All Is Love

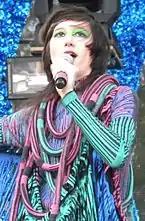
Karen O

Critical reception for "All Is Love" was positive. Heather Phares of Allmusic called it "a rainbow of youthful expression" and marked it as one of the best tracks on the soundtrack. Nate Chinen of "The New York Times" found the song "a summery pleasure". Andrew Gensler of "" described "All Is Love" as an "ebullient leadoff" and an "infectious singalong anthem". Mikael Wood of the "Los Angeles Times" wrote that "Karen O proves she's capable of still more, floating her ethereal vocals over charmingly ramshackle folk-pop arrangements" and that her "unique singing defines [...] "All Is Love". Warren Truit of About.com calls "All Is Love" a "highlight" of the soundtrack, "absolutely joyful", and "a magical anthem". Hermione Hoby of "The Guardian" claims the song is "as sweetly joyous as Arcade Fire as reimagined by Sesame Street and has a chorus that will thaw icy hearts. Justin Jacobs of "Paste" magazine describes "All Is Love" as a "seriously sunshiney tune" and remarks, "If you had any sort of imagination as a child, the time to start getting excited is now." Ronald Hart of "The Hollywood Reporter" claims that on "All Is Love", Karen O and the Kids "perfectly capture childlike innocence" and that the track's "whimsical melody that's lighter and brighter" than the songs produced by the musician's regular bands. Hart concludes, "If you close your eyes, you can easily envision the Wild Things prancing along to this joyful singalong".